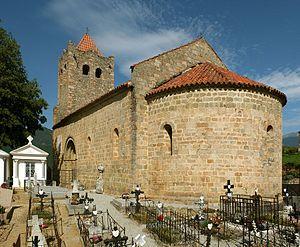
Église romane Sainte-Marie de Serralongue (vue E).